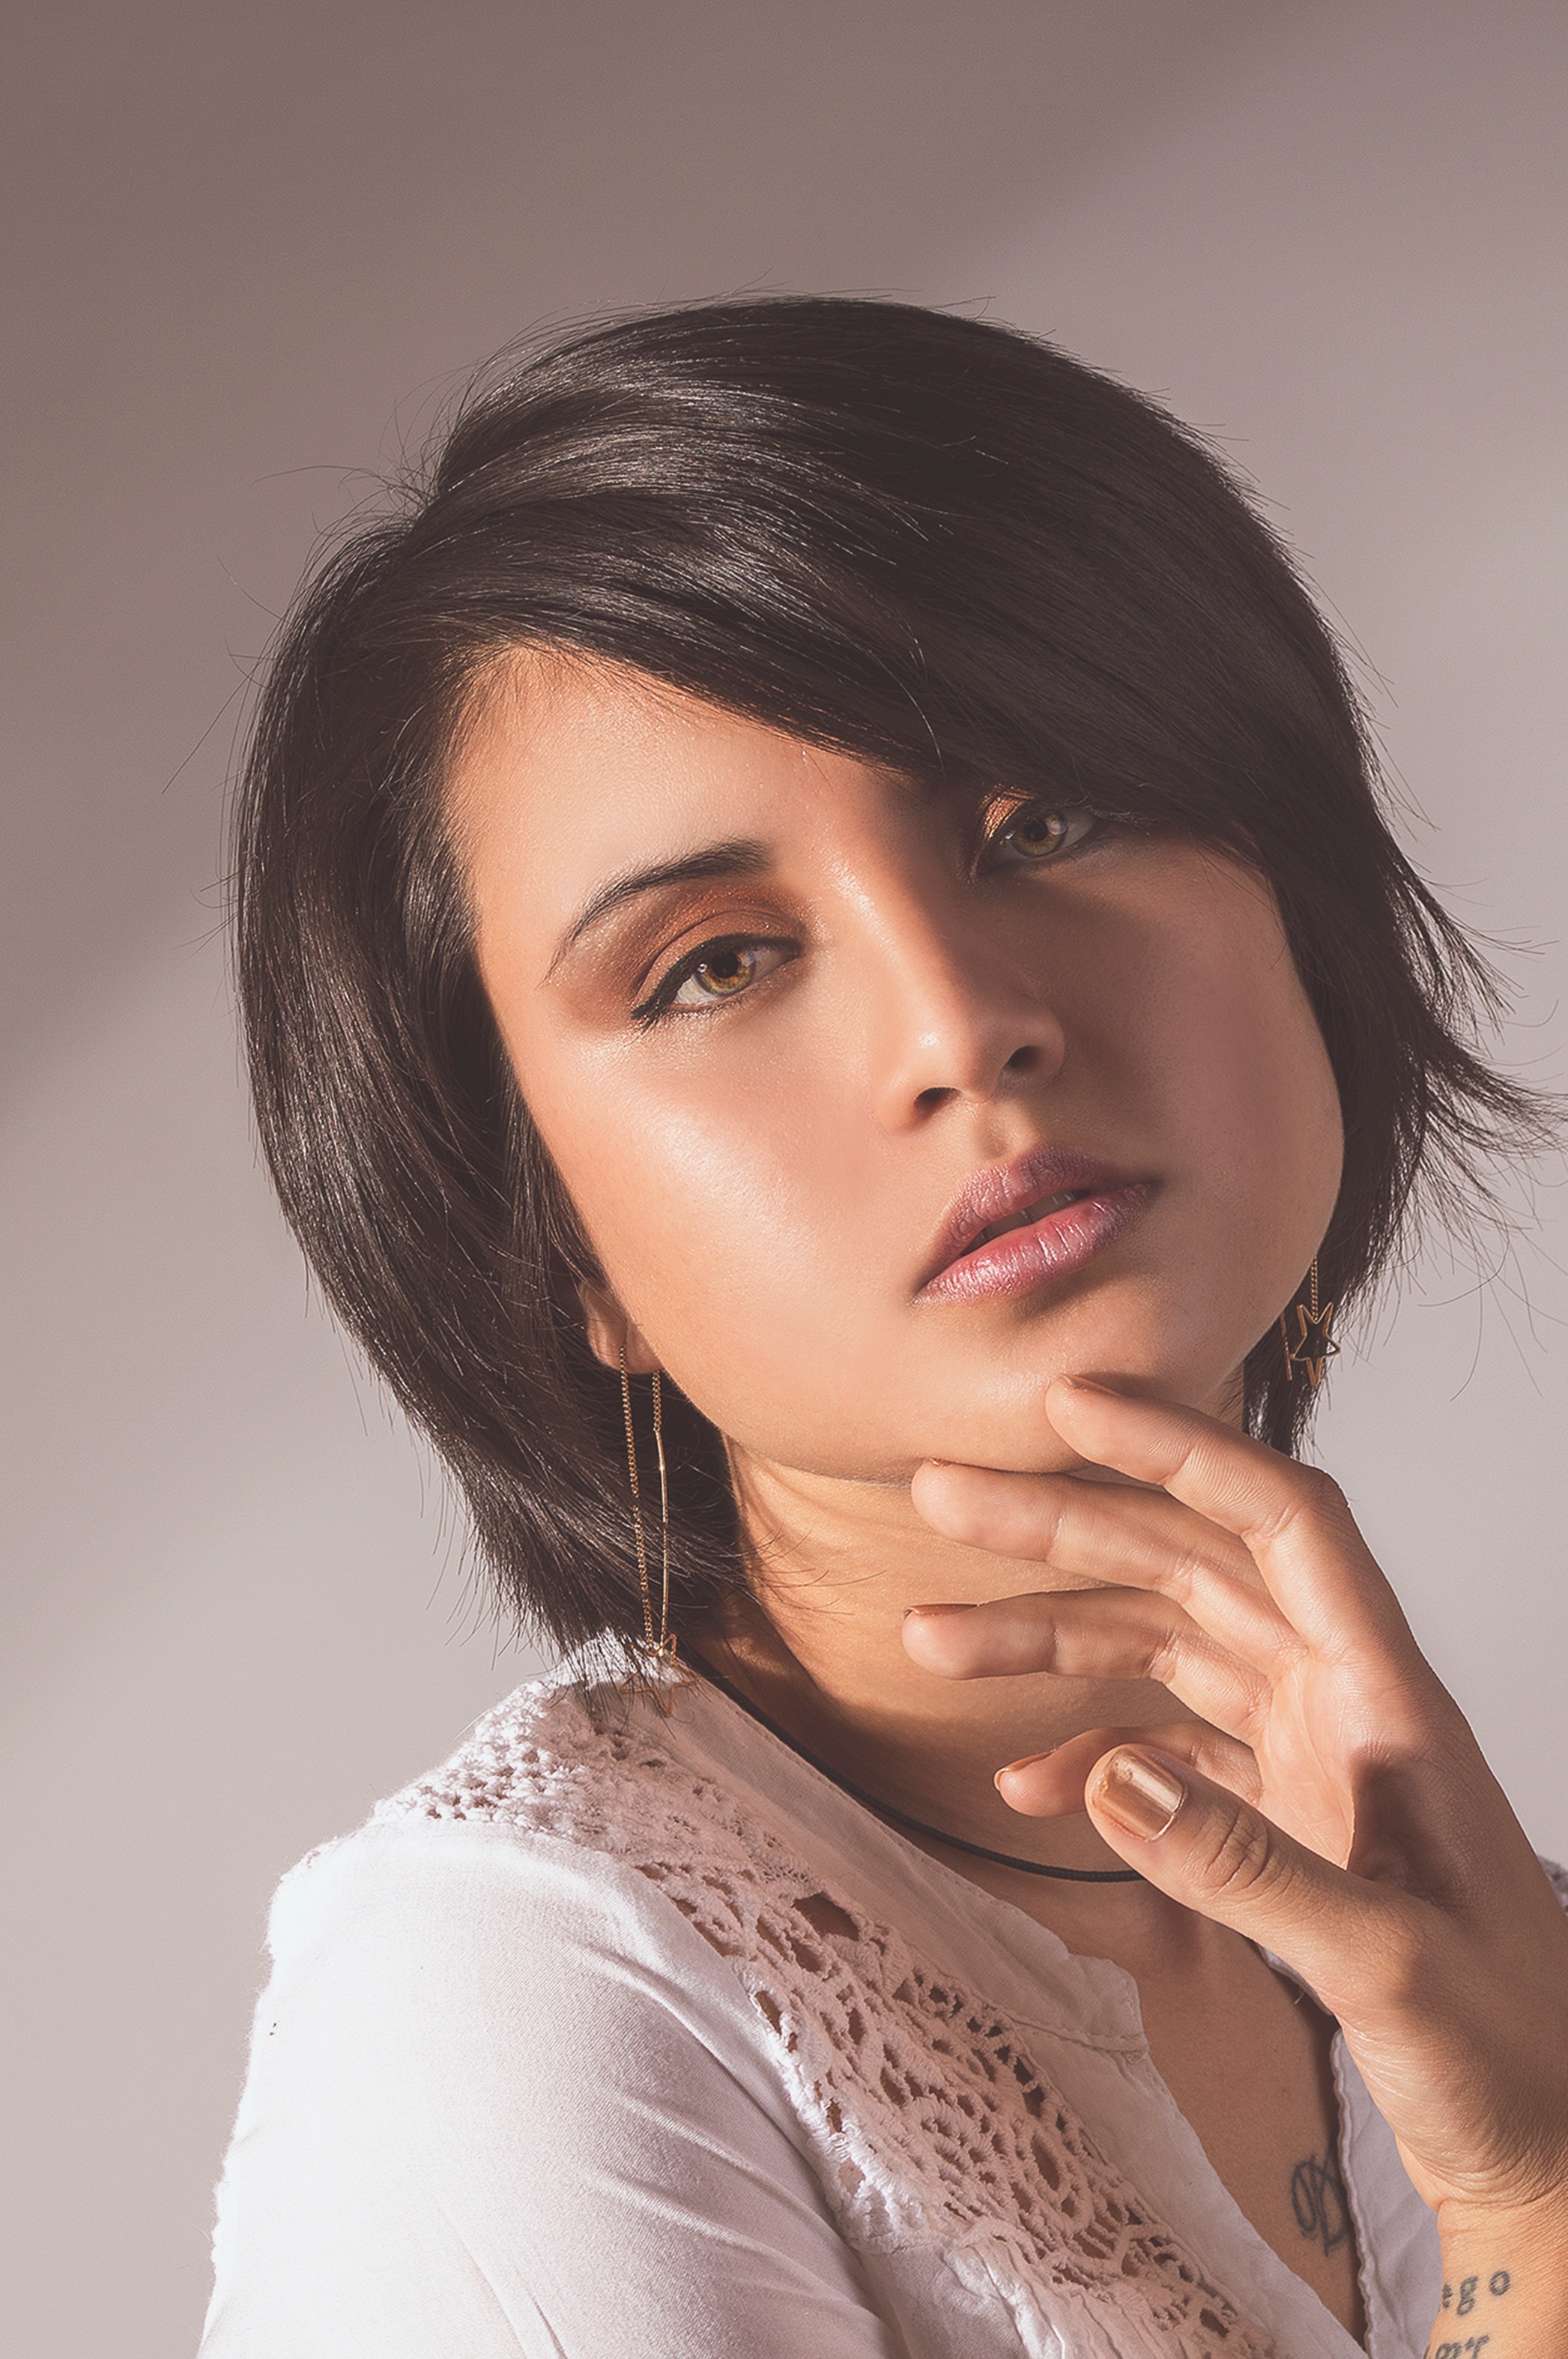
person, girl, woman, hair, photography, singer, portrait, model, fashion, lady, hairstyle, long hair, close up, human body, black hair, face, nose, eye, head, skin, beauty, organ, abdomen, photo shoot, brown hair, portrait photography, art model, supermodel